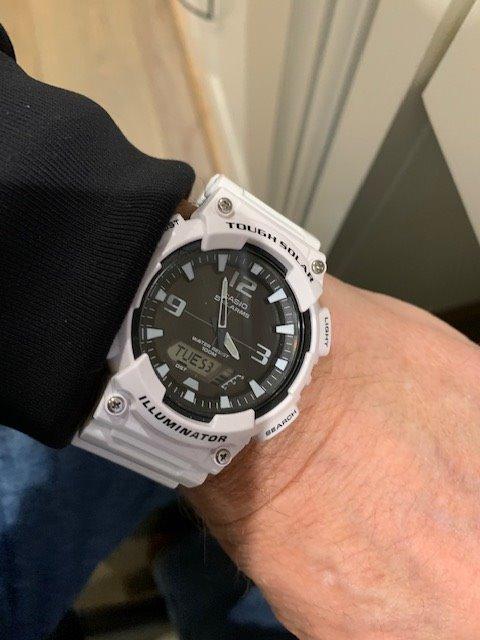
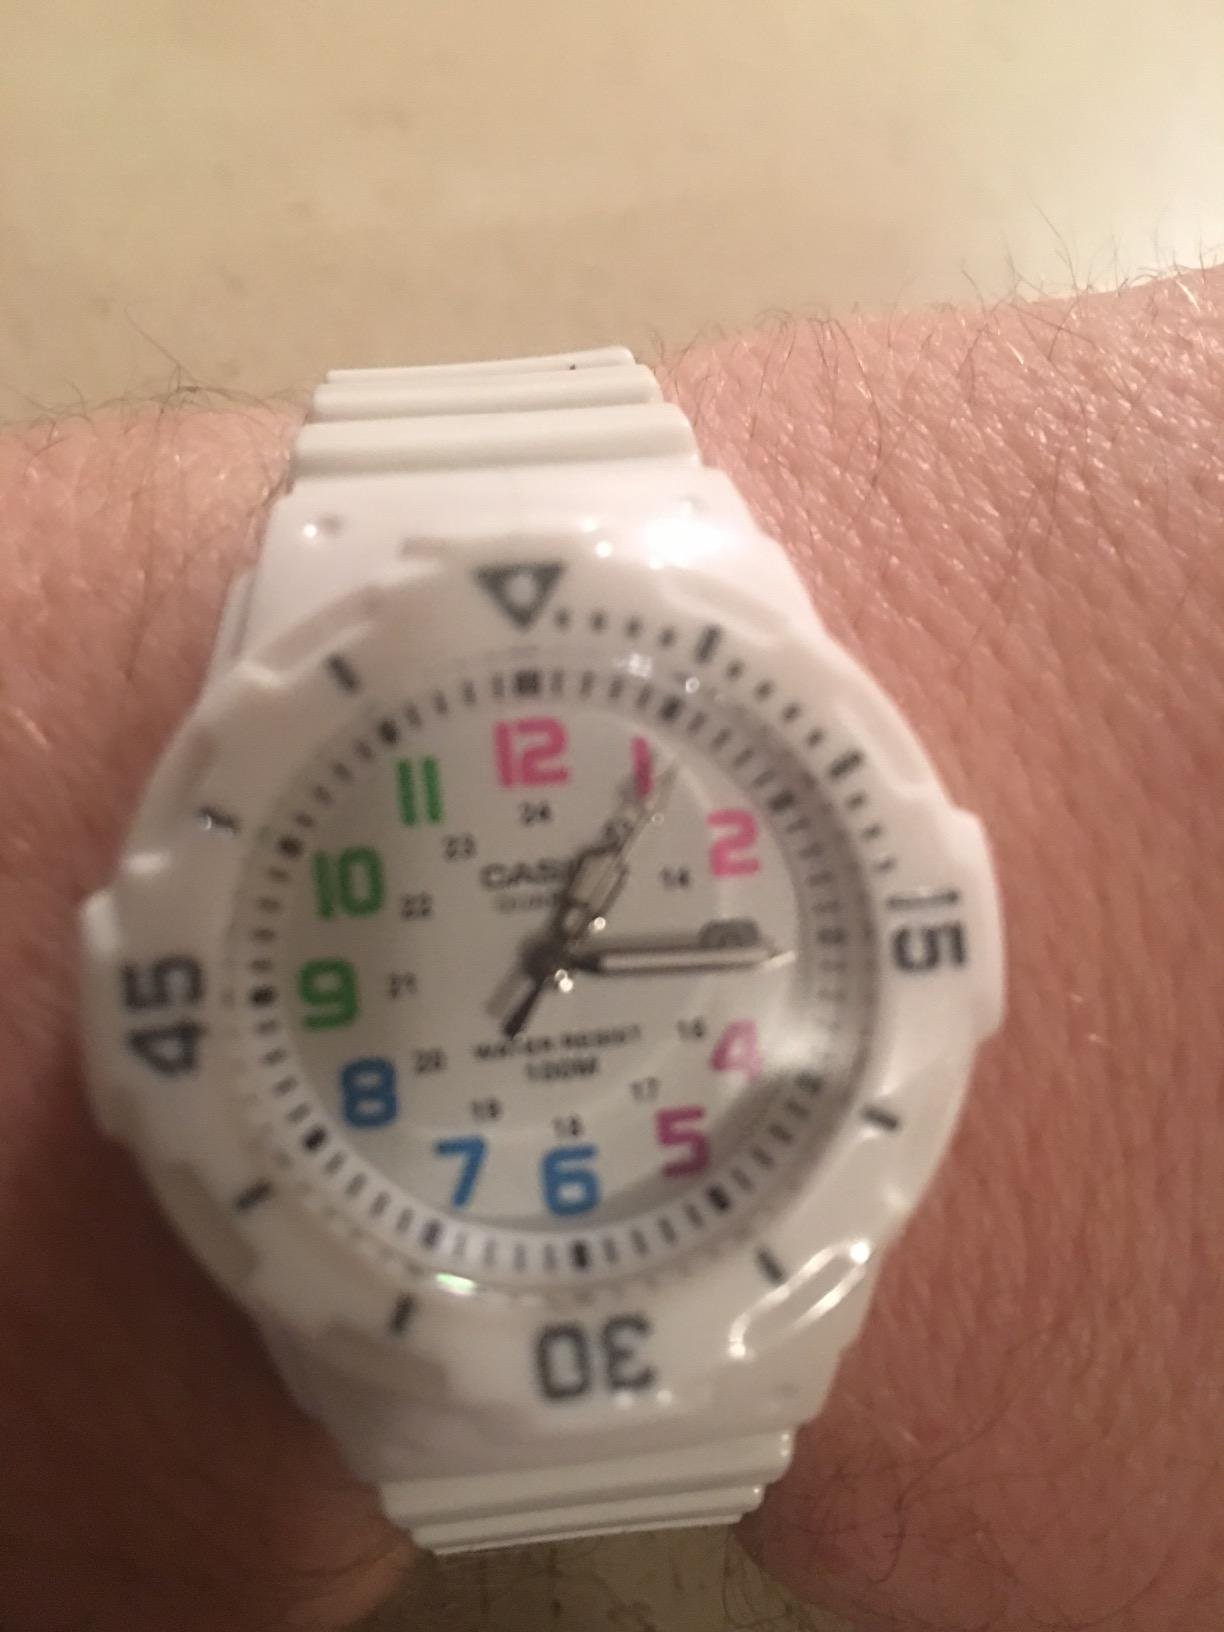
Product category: accessories_watch
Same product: no